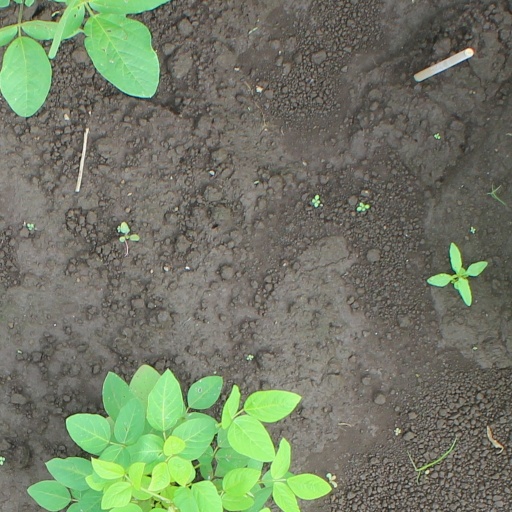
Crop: soybean